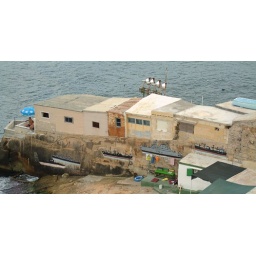
Pictures of ships painted on the sea wall below Valletta. I have no idea why they're there.